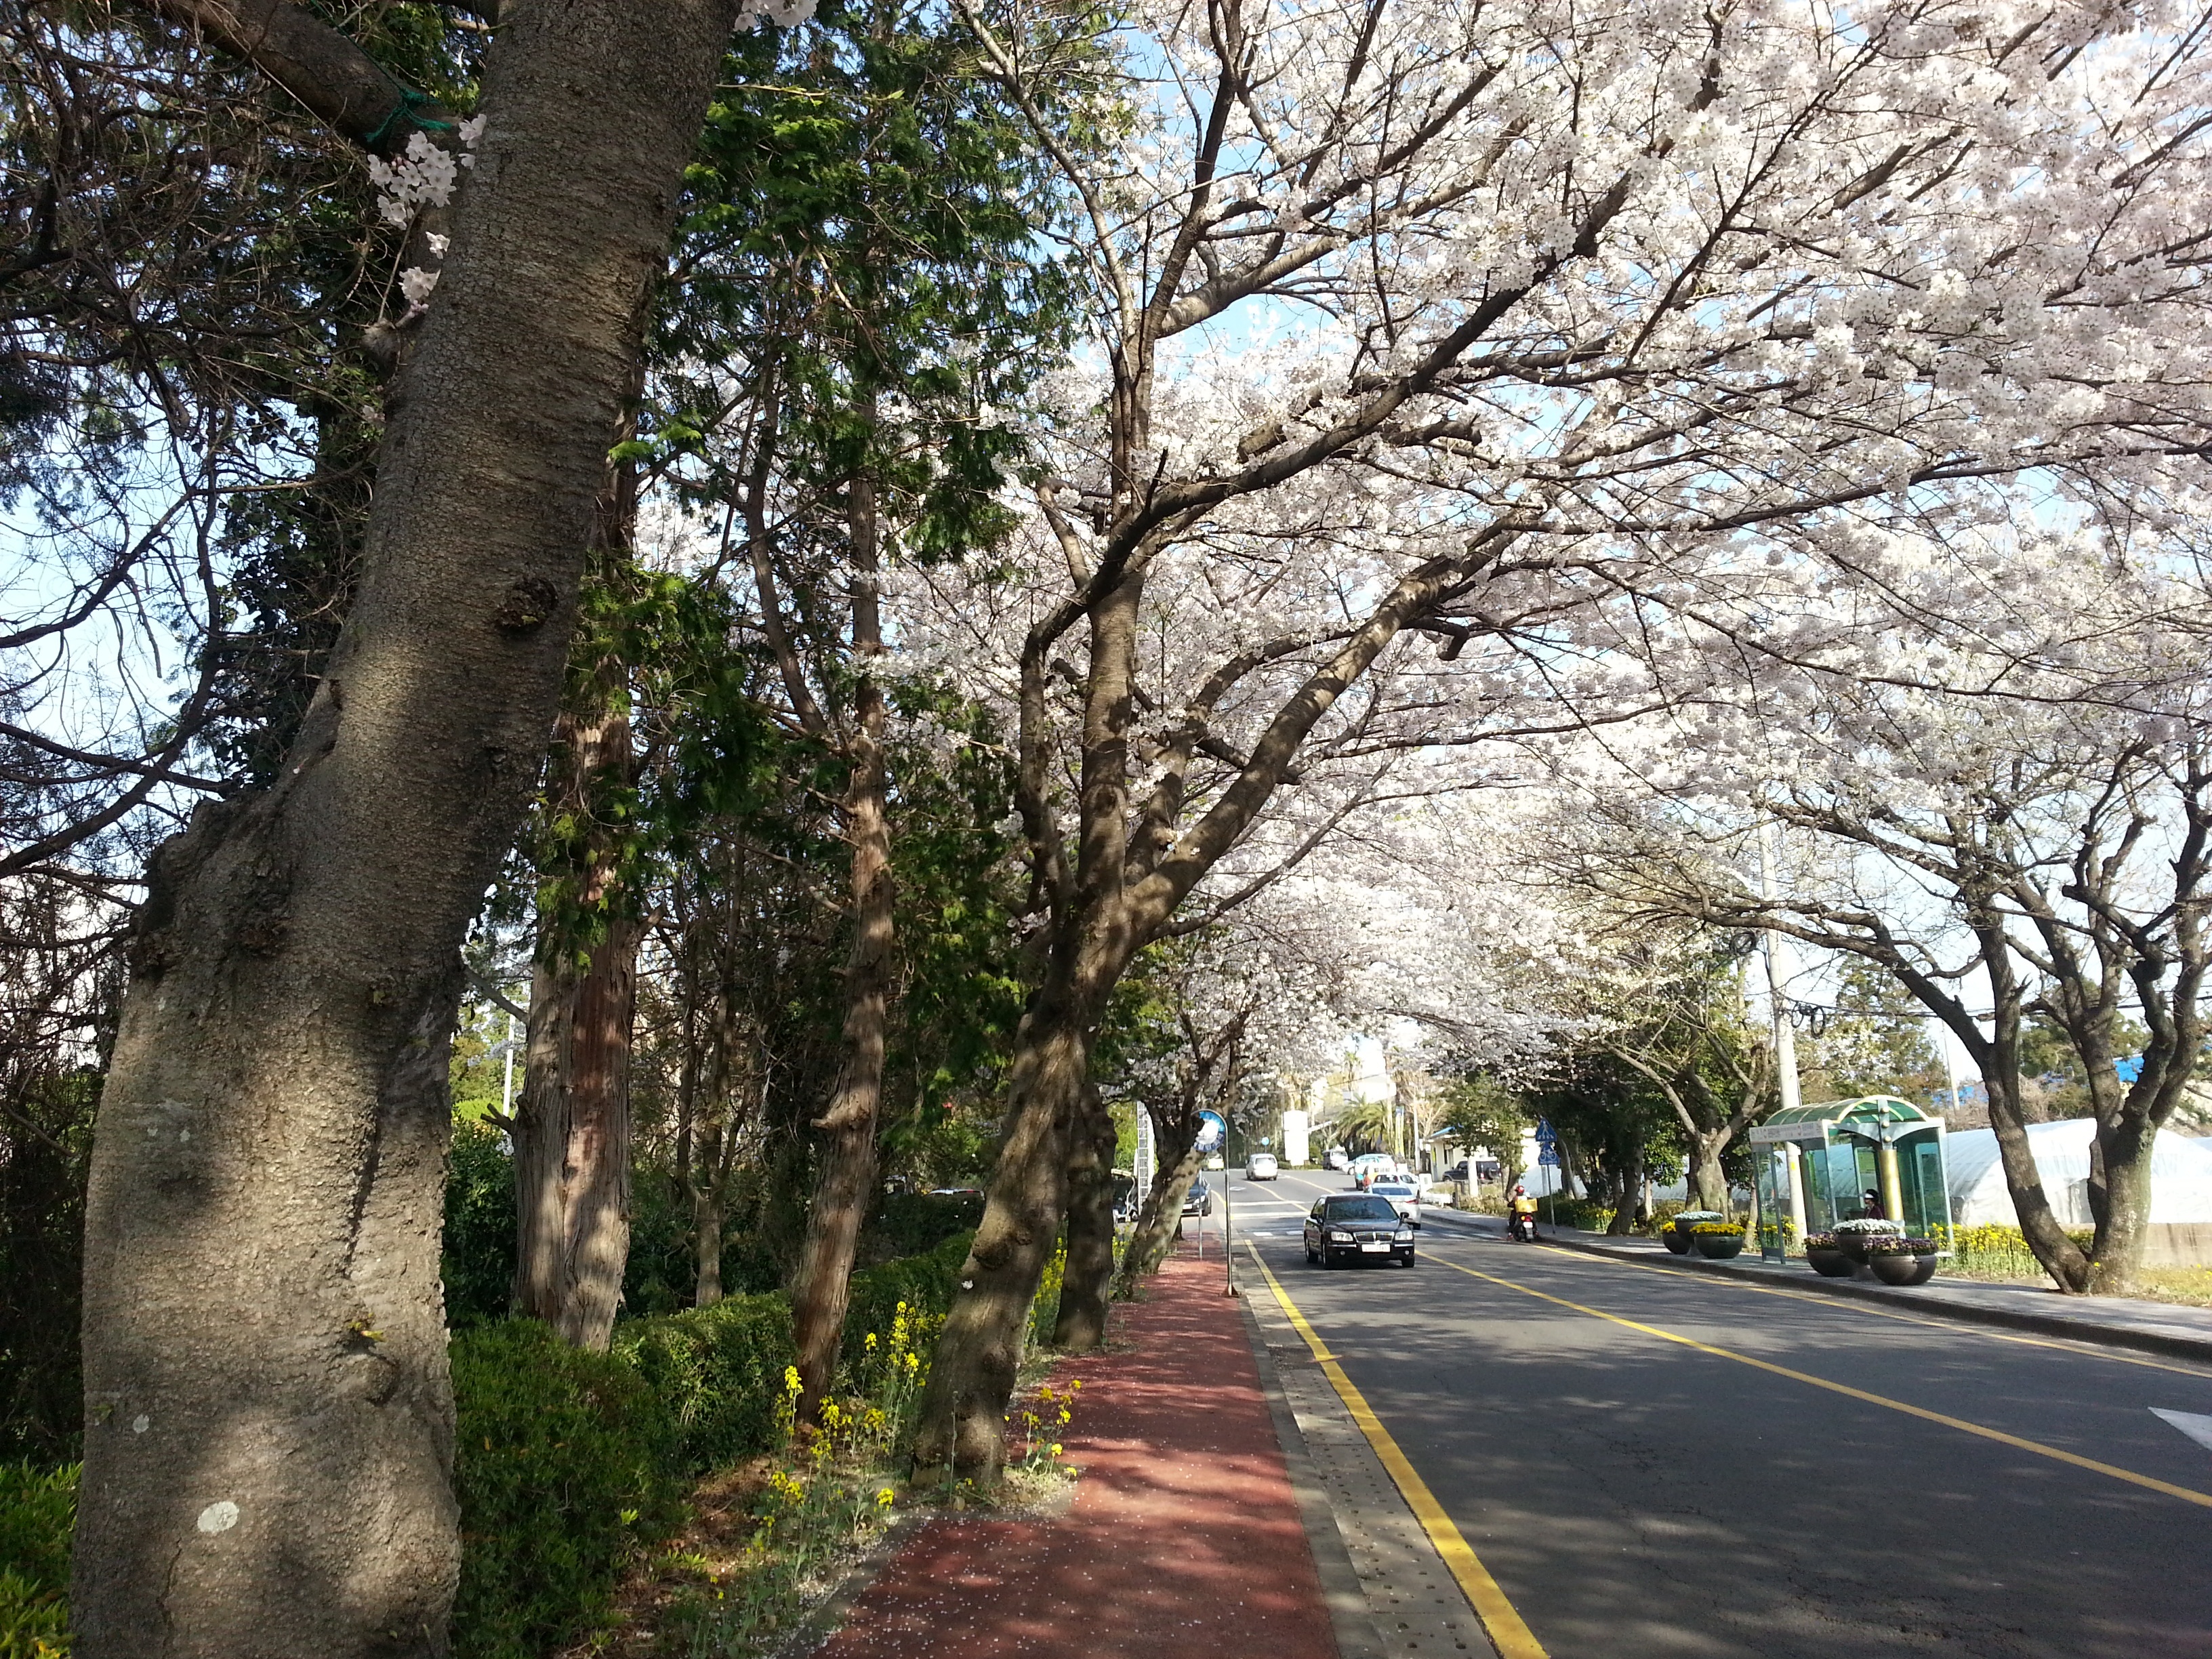
tree, blossom, plant, flower, spring, cherry blossom, flowers, korea, heritage, neighbourhood, korean, jeju, jeju island, cherry blossoms, woody plant